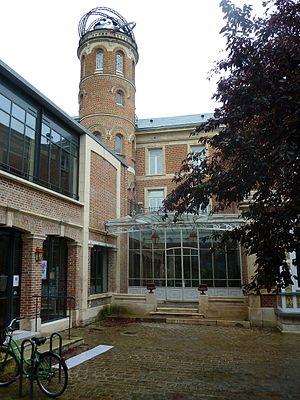
Musée Jules Verne Amiens Somme France
La Maison de Jules Verne, située au 2, rue Charles-Dubois à Amiens, est la demeure dans laquelle Jules Verne a vécu de 1882 à 1900. Elle abrite maintenant un musée qui évoque la vie, l’œuvre et l'action publique de l'écrivain, qui y a composé plus de trente romans.
Amiens compte un patrimoine exceptionnel : 53 monuments protégés au titre des monuments historiques et 126 lieux et monuments répertoriés à l'inventaire général du patrimoine culturel ; et par ailleurs, 263 objets protégés au titre des monuments historiques et 122 objets répertoriés à l'inventaire général du patrimoine culturel. Les informations données ci-dessous ne sont relatives qu'à une brève sélection.